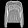
Label: Pullover